S-element

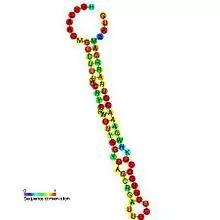
Predicted secondary structure and sequence conservation of S-element

The S-element is an RNA element found in p42d and related plasmids. The S-element has multiple functions and is believed to act as a negative regulator of repC transcription, and be required for efficient replication and act as a translational enhancer of repC.